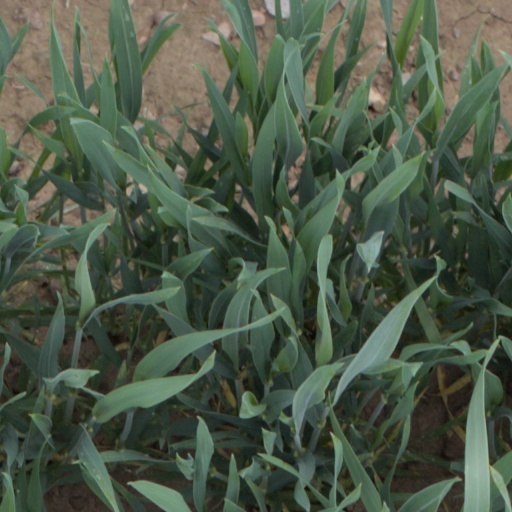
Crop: wheat